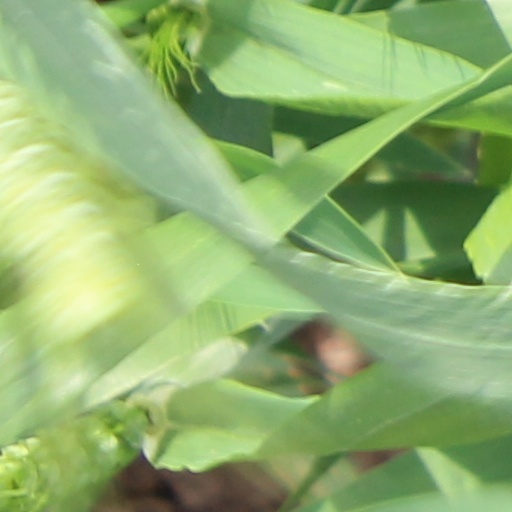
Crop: wheat